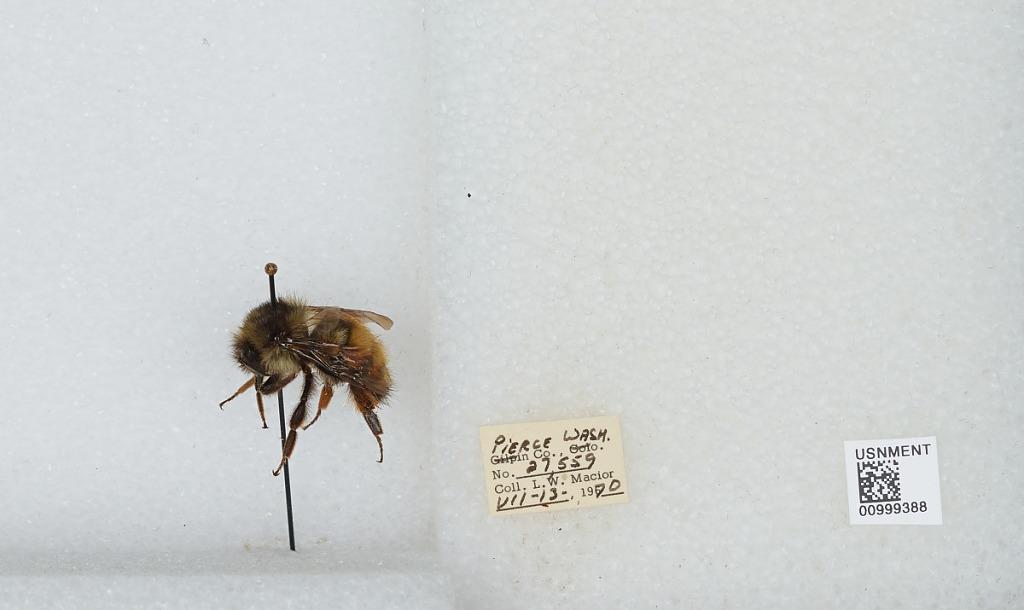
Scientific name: Bombus (Pyrobombus) melanopygus Nylander
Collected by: L. Macior
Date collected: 1970-7-13
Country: United States
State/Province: Washington
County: Pierce
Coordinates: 47.05, -122.12